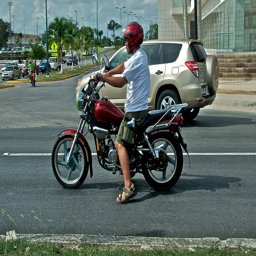
A man riding a red motorcycle down a street.
A motorcyclist and a car stopped at an intersection.
Man on a bike in the middle of the road waiting for traffic
A man sits on his motorcycle in traffic.
A person on a motorcycle sitting next to a car on a street.